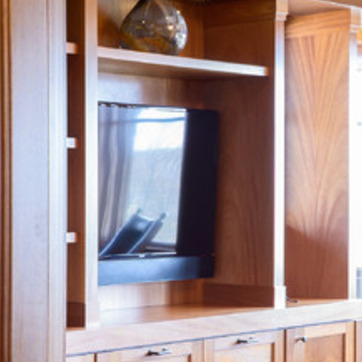
Material: glass